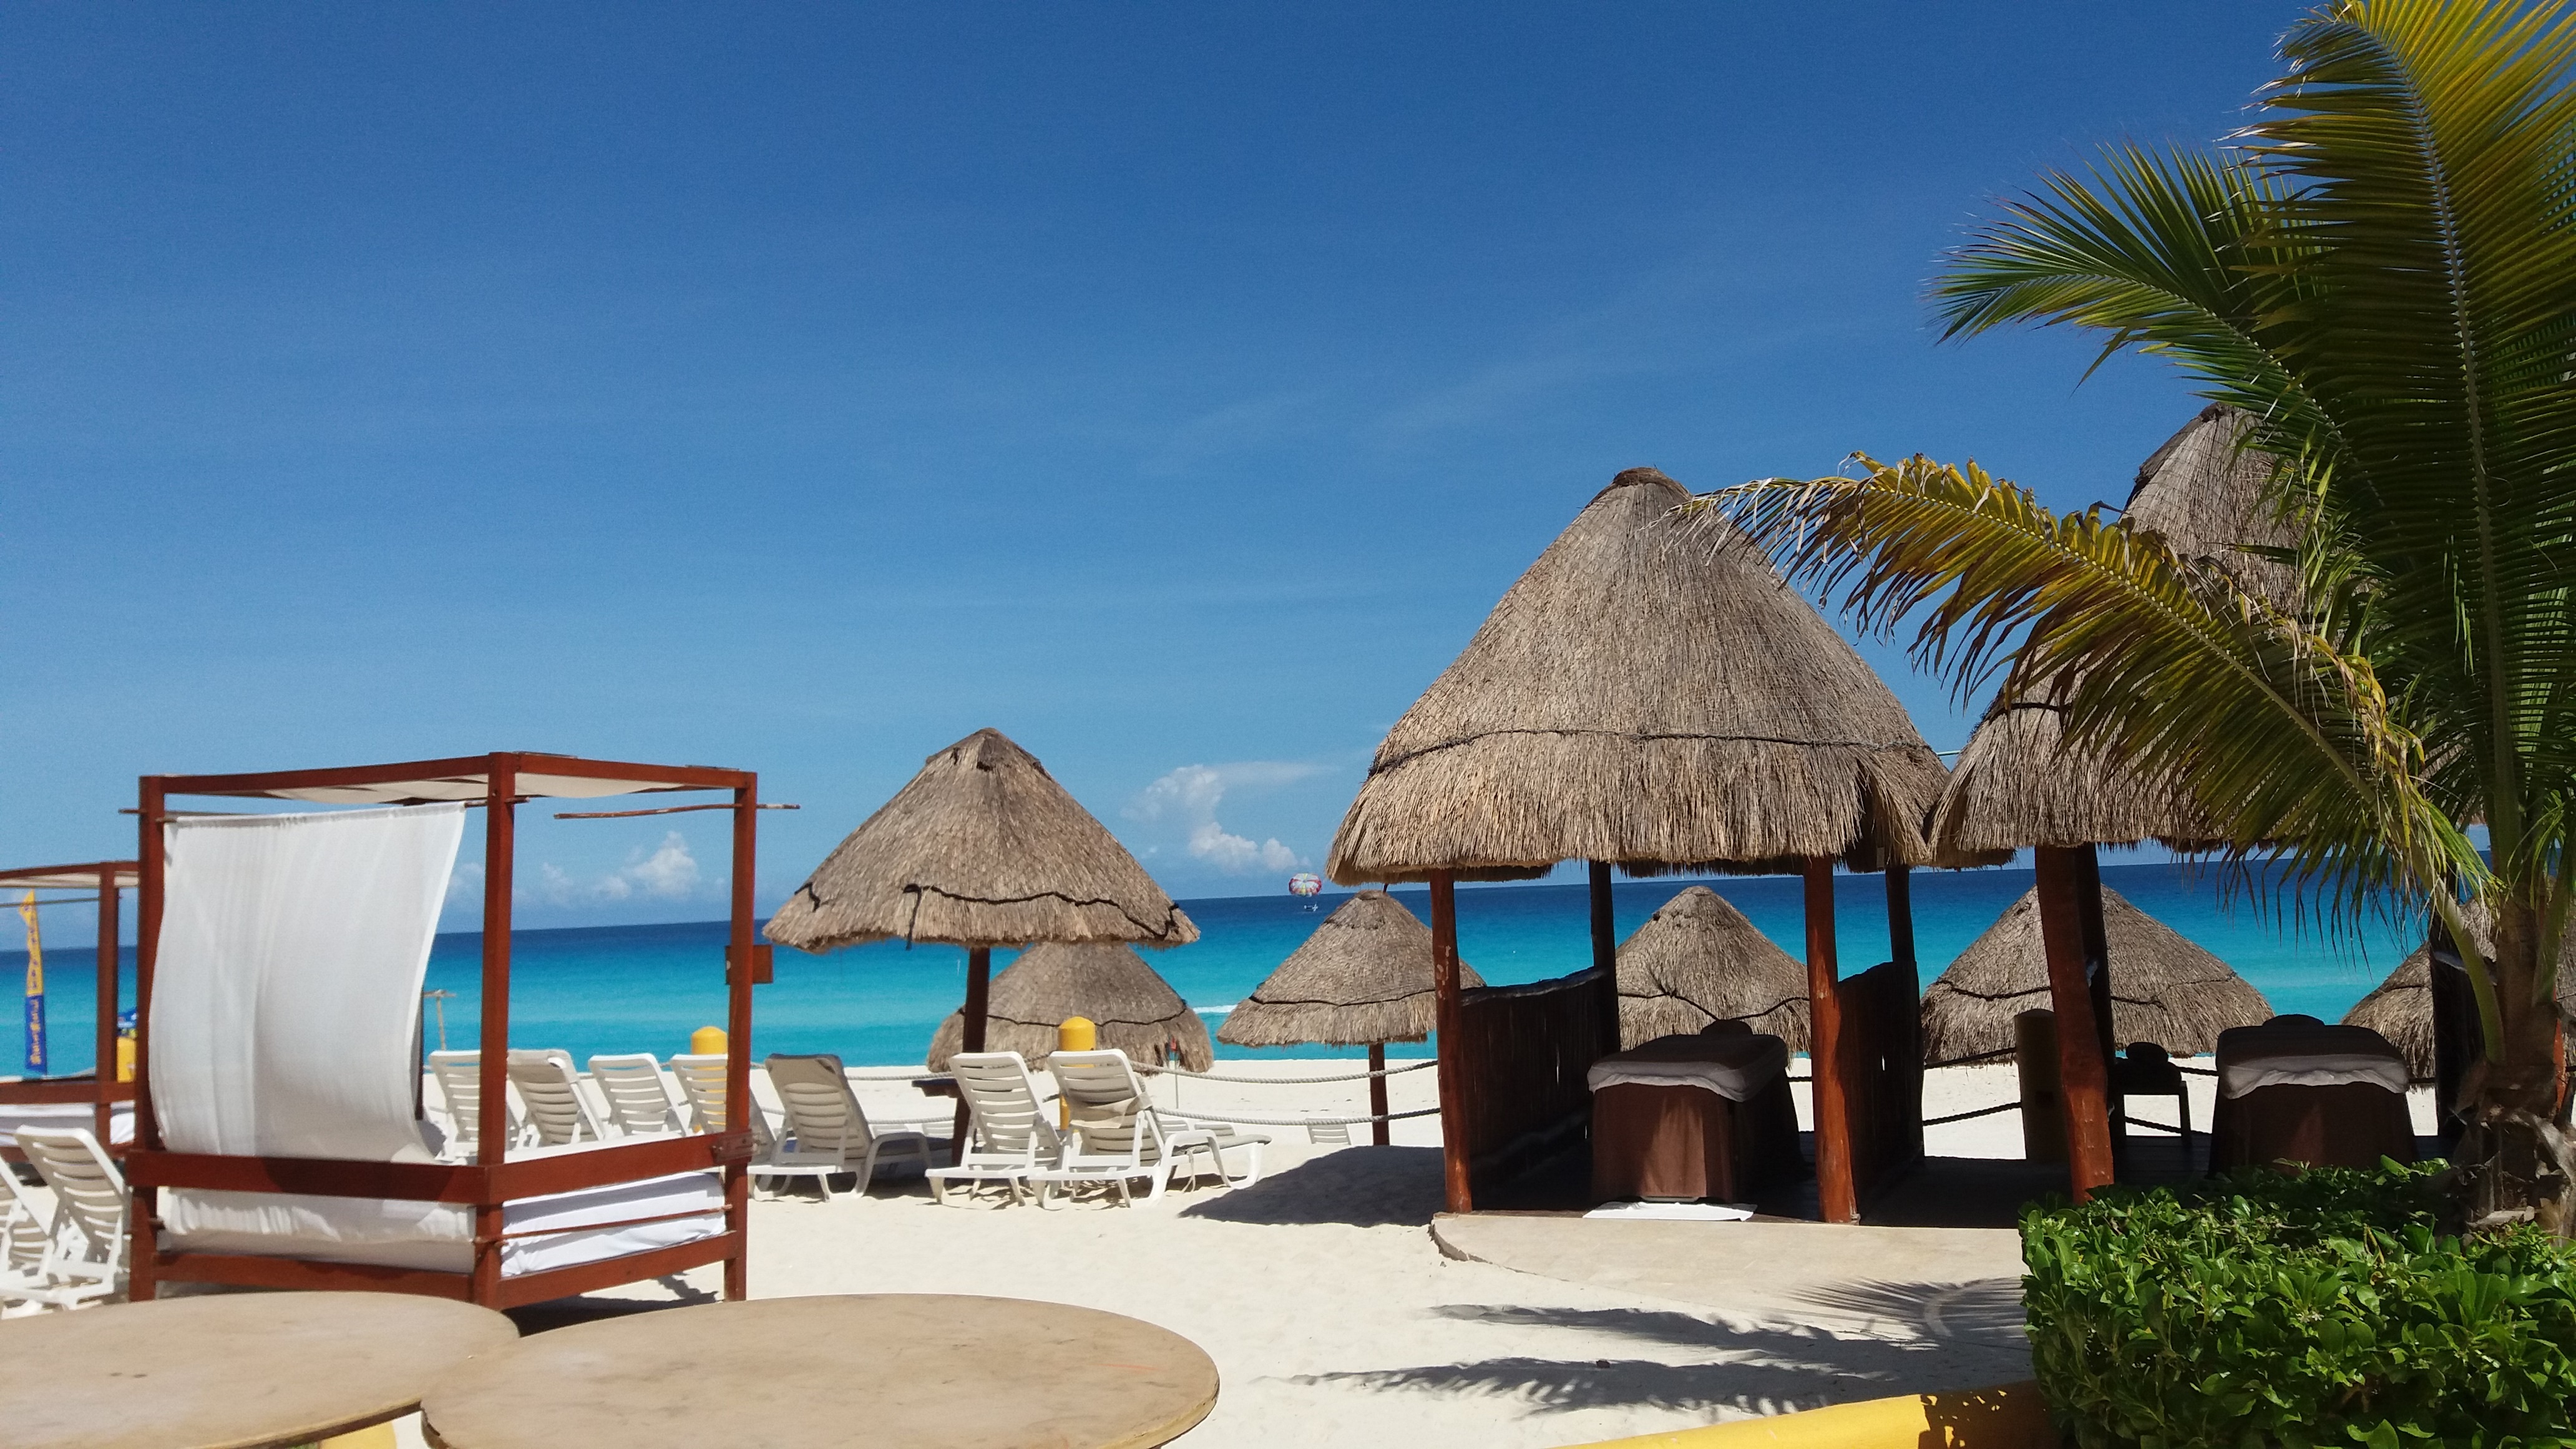
leisure, beach, property, resort, vacation, tourism, hut, estate, caribbean, villa, cottage